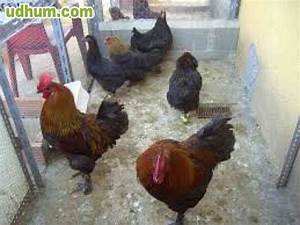
Label: chicken